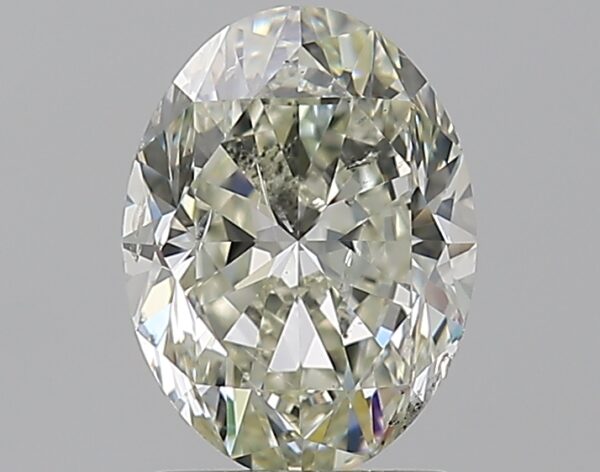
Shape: oval
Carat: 1.51
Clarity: SI2
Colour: K
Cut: EX
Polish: EX
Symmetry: EX
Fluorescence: F
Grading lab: GIA
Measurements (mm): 8.57 x 6.39 x 4.09